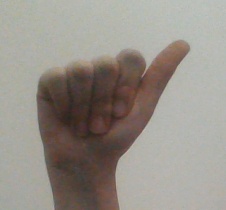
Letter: dhad